Sierra Highway

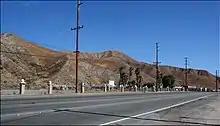
Sierra Highway in Santa Clarita, about a mile north of Soledad Canyon Road.

Sierra Highway, modern Route 14, and a main line of the Union Pacific Railroad all cross the San Gabriel Mountains, cresting the mountains at Soledad Pass (elevation ). The three transportation arteries use different paths up the mountains, separating at Santa Clarita and converging near Acton. Sierra Highway uses Mint Canyon, the railroad uses Soledad Canyon and the modern Route 14 is a hybrid route using the ridges and side canyons between the two older routes. These canyons are formed by the Santa Clara River and its tributaries.